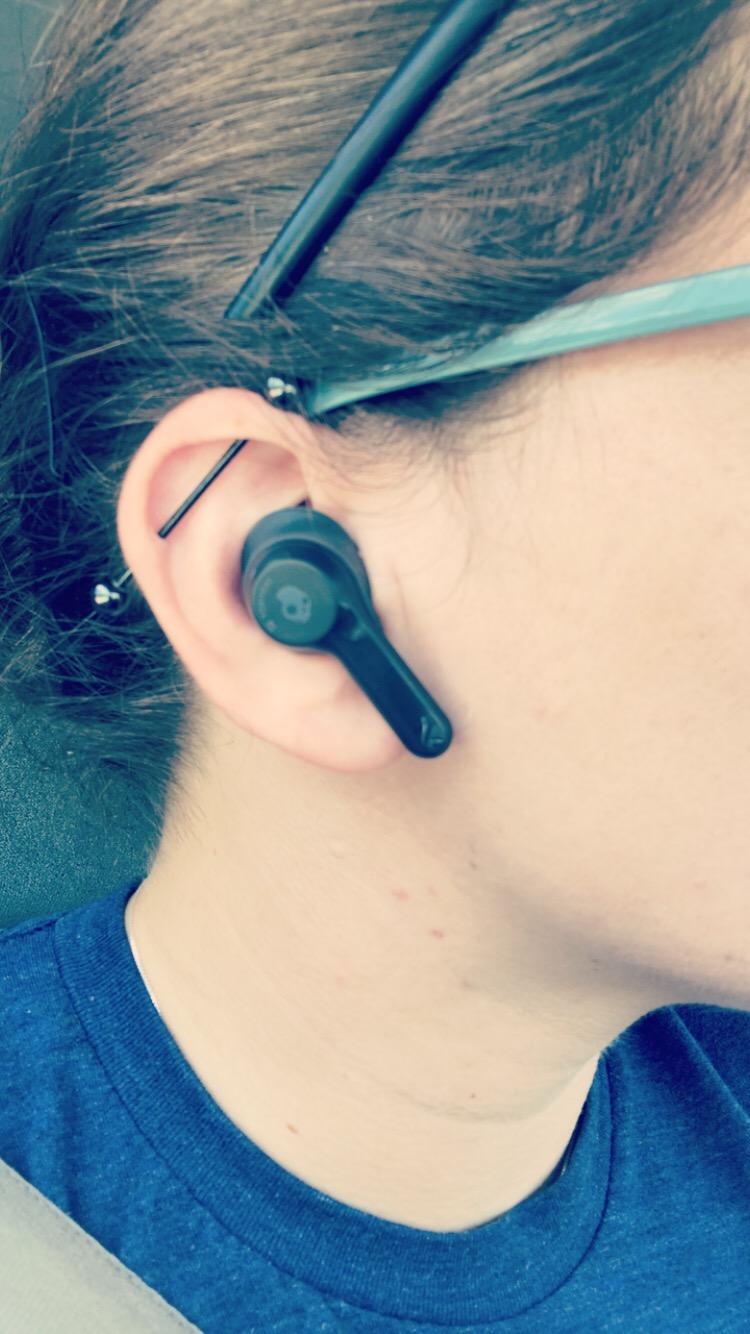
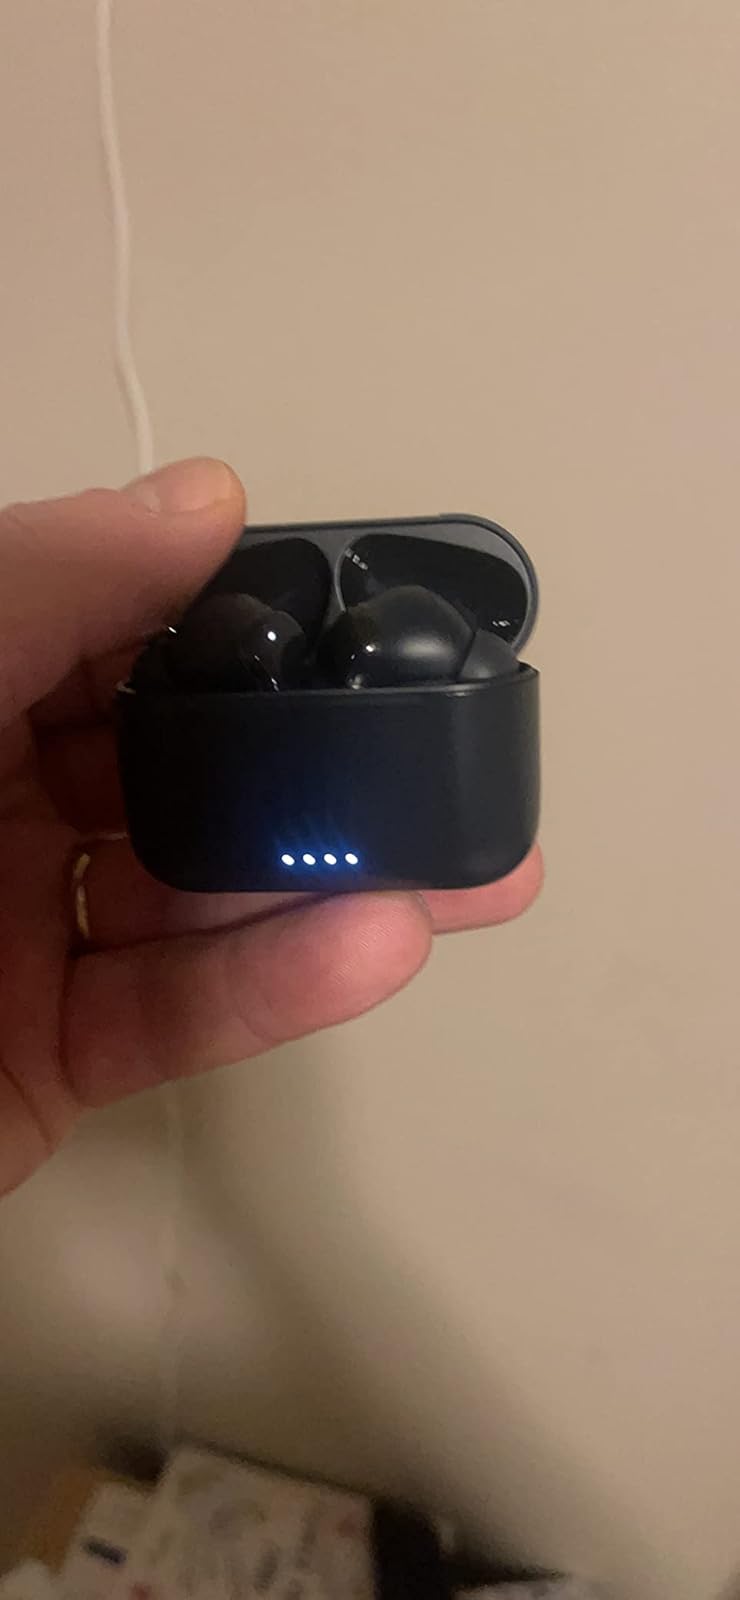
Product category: earbuds
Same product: no